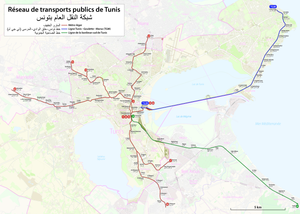
Réseau de transport public de Tunis (métro léger et RER)
La ligne de la banlieue sud de Tunis est une ligne ferroviaire qui relie Tunis à sa banlieue sud, longue de 23,2 km. Les voyages quotidiens, assurés par la Société nationale des chemins de fer tunisiens, permettent le transport de près de 26 millions de voyageurs par an.
Le métro léger de Tunis est un moyen de transport ferroviaire public implanté dans l'agglomération de Tunis depuis 1985.
Le Tunis-Goulette-Marsa est une ligne ferroviaire qui relie Tunis à La Marsa en passant par La Goulette. Cette ligne porte officiellement le nom de TGM depuis 1905, date de l'inauguration du premier tracé direct à travers le lac de Tunis.